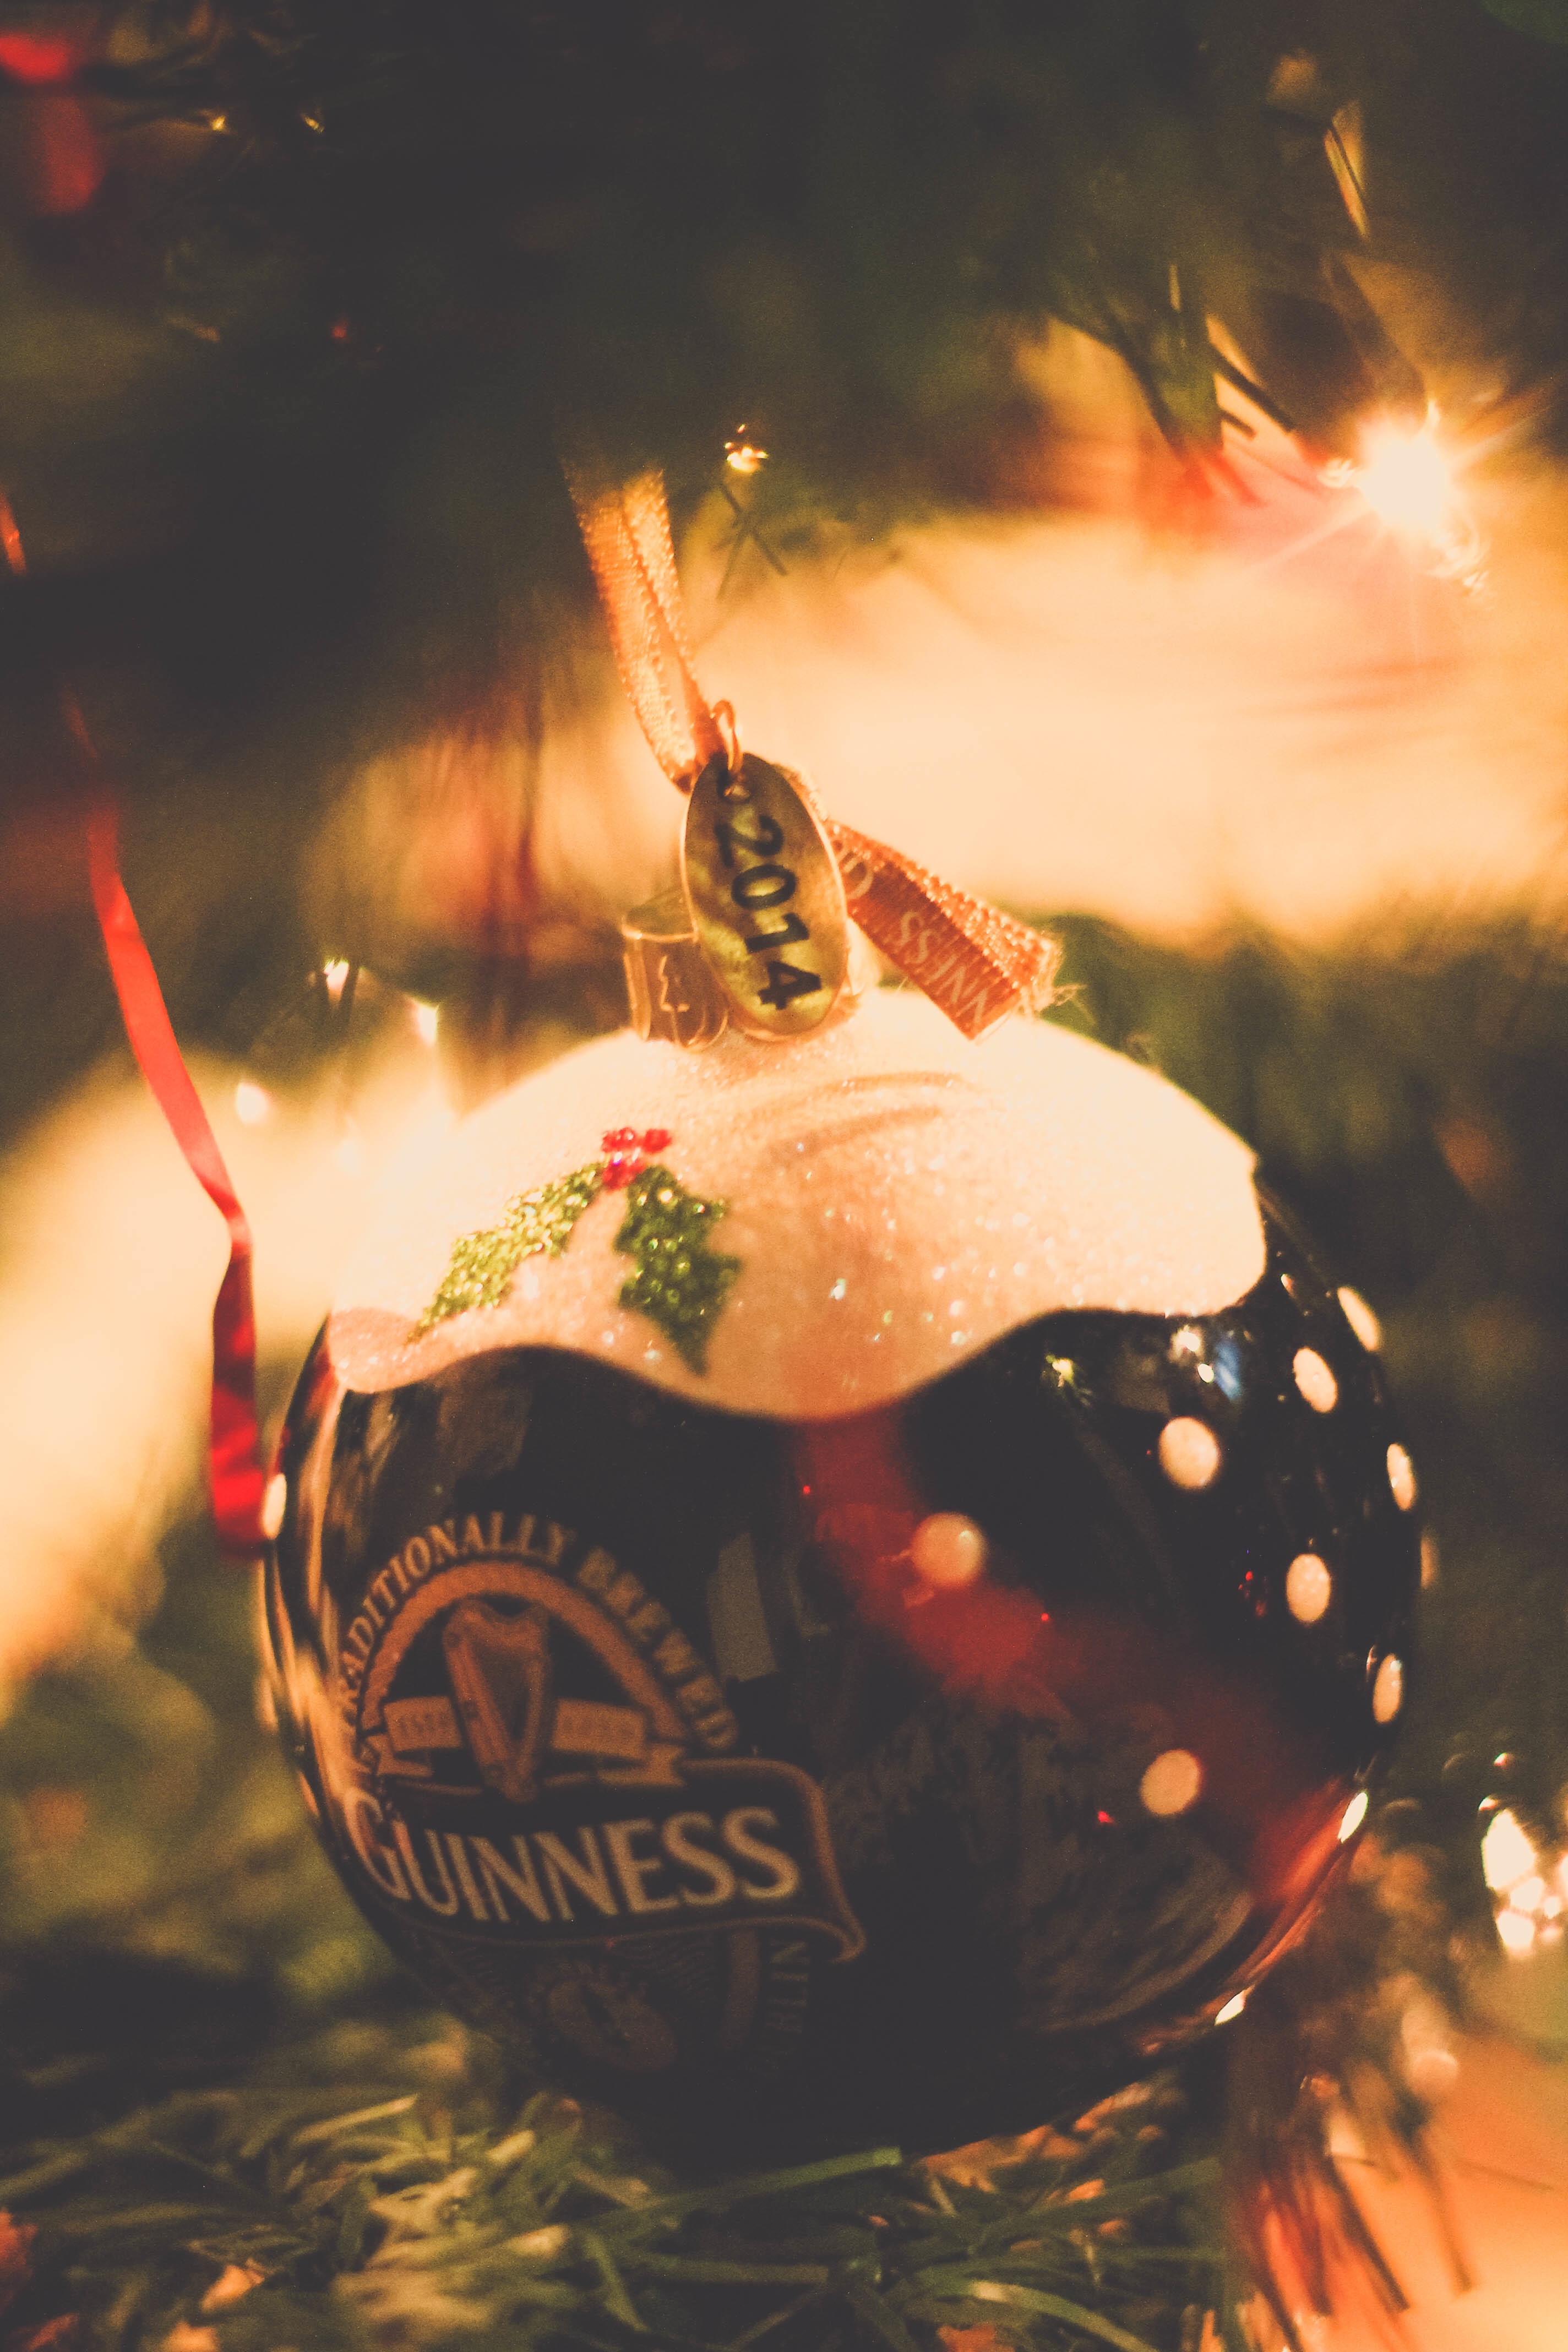
flower, red, color, christmas